86th Street station (BMT Fourth Avenue Line)

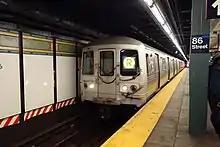
A view of the new wall tiling as an out-of-service R train passes through the station.

In 2007, then-13th District Congressman Vito Fossella and 22nd District State Senator Marty Golden secured funding for an $13.8 million renovation, completed in 2011. The renovation repaired staircases, rebuilt the station's ventilation, and installed new tiling for walls and floors as well as ADA-compliant yellow safety treads along the platform edges. The platform walls were originally tiled, but removed during renovations in 1970. The modern renovation restored these tiles, and added an Arts for Transit glass mosaic inspired by the old homes of the Bay Ridge neighborhood.